Firoozeh Dumas

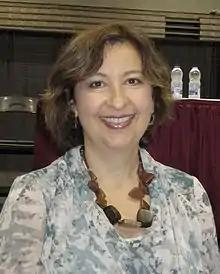
Firoozeh Dumas at McMaster University in 2012

Firoozeh Dumas (born June 26, 1965, in Abadan, Iran) is an Iranian-American writer who writes in English. She is the author of the memoirs "Funny in Farsi: A Memoir of Growing up Iranian in America" (2003) and "Laughing without an Accent: Adventures of a Global Citizen" (2008), and the semi-autobiographical novel "It Ain't so Awful, Falafel" (2016).